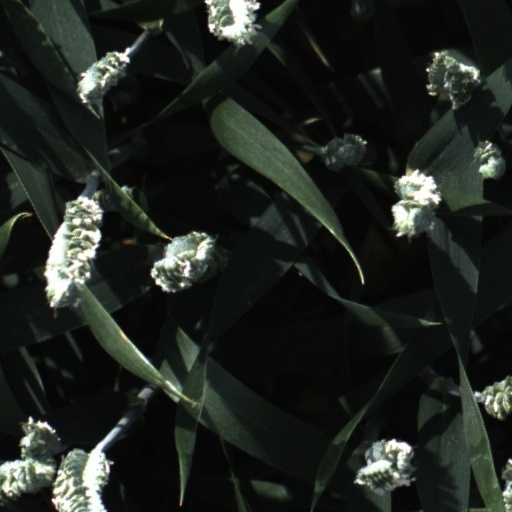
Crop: wheat